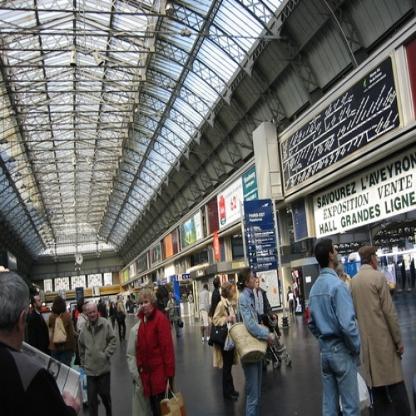
Scene: Indoor